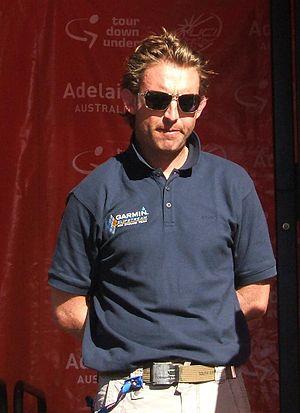
Matthew White est un coureur cycliste et directeur sportif australien. Il est actuellement directeur sportif de l'équipe Mitchelton-Scott.
La saison 2013 de l'équipe cycliste Orica-GreenEDGE est la deuxième de cette équipe.
La saison 2014 de l'équipe cycliste Orica-GreenEDGE est la troisième de cette équipe.